Question: Please indicate a possible affordance area of the frisbee that can be used for holding
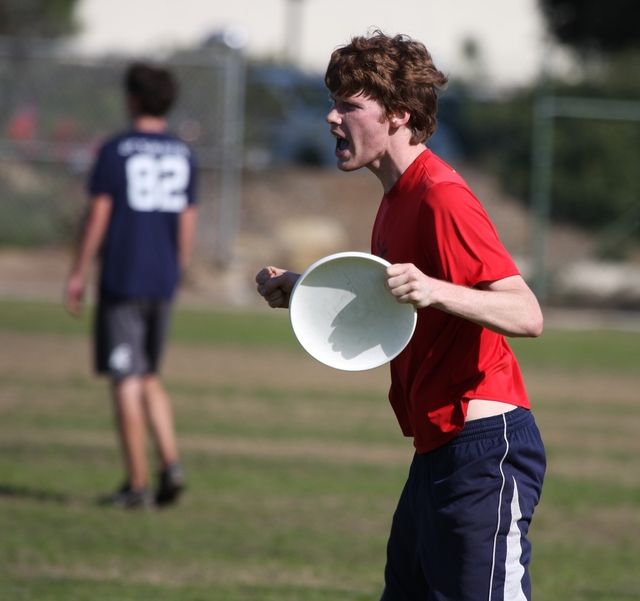
Answer: [282.5, 245, 424.5, 377]